Stanisław Noakowski

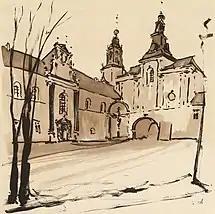
Polish Baroque architecture

His father was a civil law notary and translator. His first art studies were at the realschule in Włocławek from 1877 to 1884, with the painter and critic, Ludwik Bouchard. From 1884 to 1886, he attended the gymnasium in Łowicz, then studied architecture at the Academy of Fine Arts in Saint Petersburg. Upon graduating in 1895, he was awarded a stipend that enabled him to continue his studies